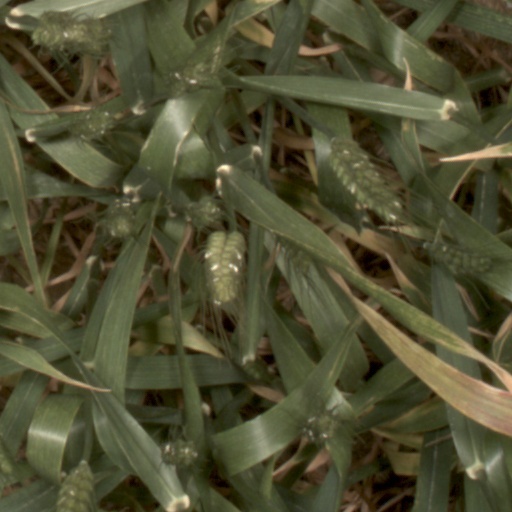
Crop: wheat